Onex, Switzerland

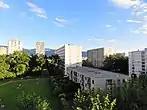
Apartment blocks of the Cité-Nouvelle

Onex is first mentioned in 1292 as "Onay". It became an independent municipality in 1851 when the municipality of Onex-Confignon split into the two municipalities of Onex and Confignon.